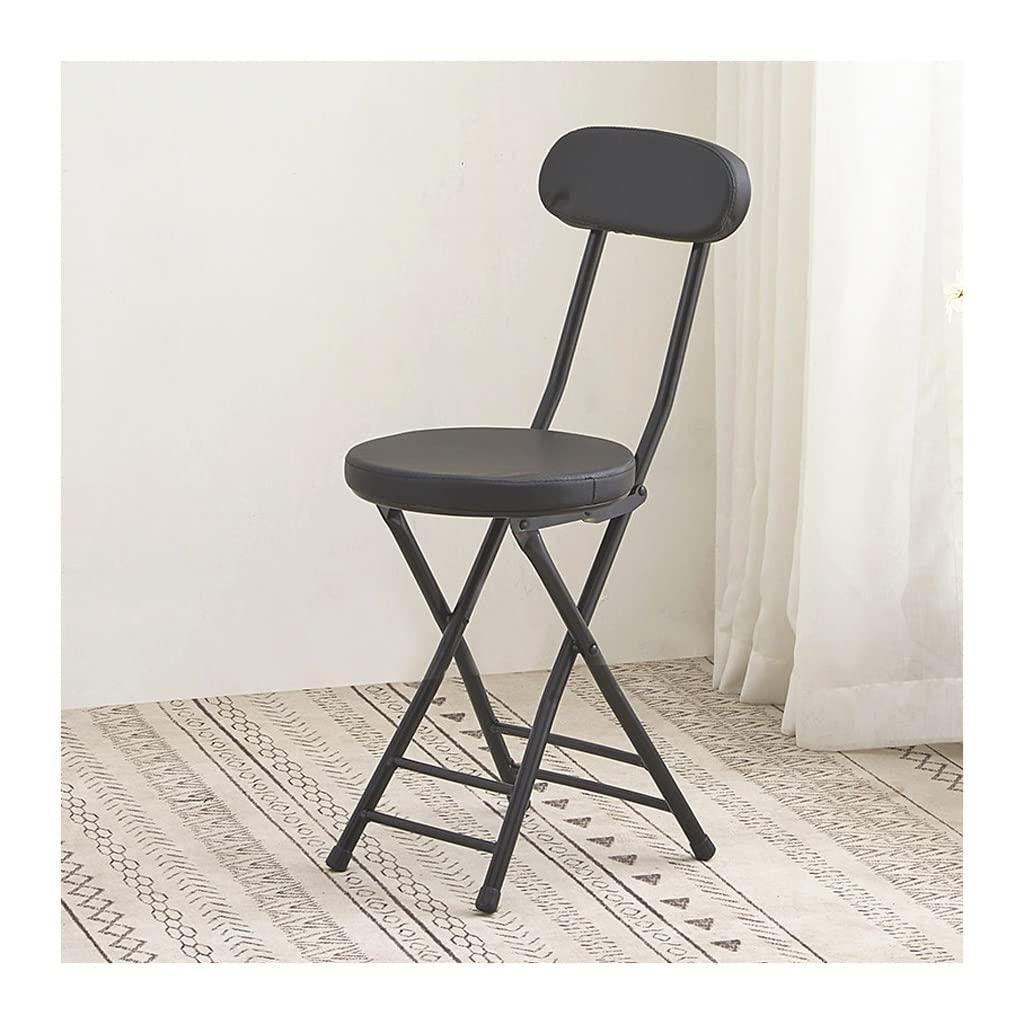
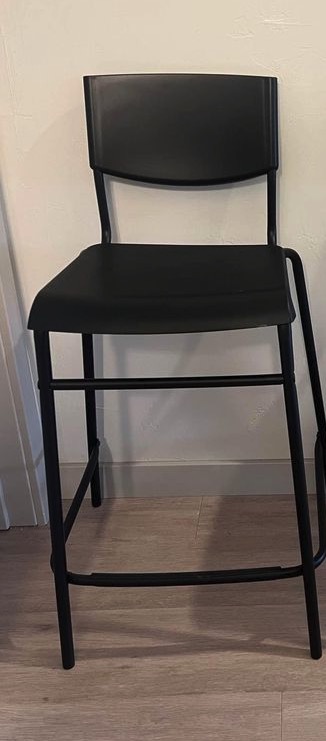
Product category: stool
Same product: no